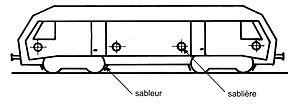
Locomotive munie de sablière.
L'adhérence roue-rail est à la base de la traction et du freinage dans la très grande majorité des chemins de fer, dans lesquels la puissance de traction et de freinage sont transmise par les roues au rail et repose donc sur le frottement d'une roue en acier sur un rail en acier.